South African Border War

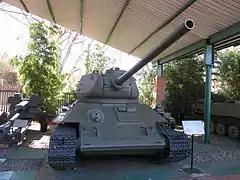
FAPLA T-34-85 tank captured by the SADF during Operation Protea.

A few weeks prior to Operation Protea, SADF General Charles Lloyd warned Botha that the introduction of early-warning radar and 2K12 Kub "SA-6" missiles in southern Angola was making it difficult to provide air support to ground operations there. Lloyd mentioned that FAPLA's buildup of modern Soviet arms was making a conventional war more likely. The objectives of Operation Protea shifted accordingly: aside from the PLAN camps, the SADF was ordered to neutralise several Angolan radar and missile sites and command posts. Eight days of bloody fighting occurred before two South African armoured columns were able to overrun Ondjiva and Xangongo. The SADF destroyed all of FAPLA's 2K12 missile sites and captured an estimated 3,000 tonnes of Soviet-manufactured equipment, including a dozen T-34-85 and PT-76 tanks, 200 trucks and other wheeled vehicles, and 110 9K32 Strela-2 missile launchers. The SADF acknowledged 14 dead. Combined FAPLA and PLAN losses were over 1,000 dead and 38 taken prisoner. The Soviet military mission suffered 2 dead and 1 taken prisoner.